Old Burying Ground (Cambridge, Massachusetts)

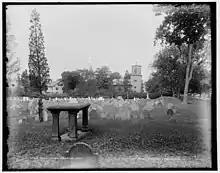
The cemetery in 1889

The Old Burying Ground, or Old Burial Ground, is a historic cemetery in Cambridge, Massachusetts, United States, located just outside Harvard Square. The cemetery opened in 1635.